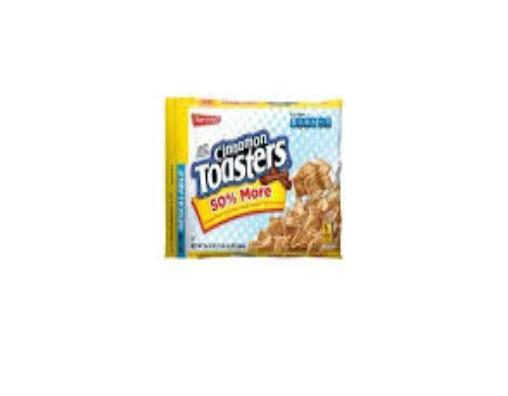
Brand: Cinnamon Toasters
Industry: Food